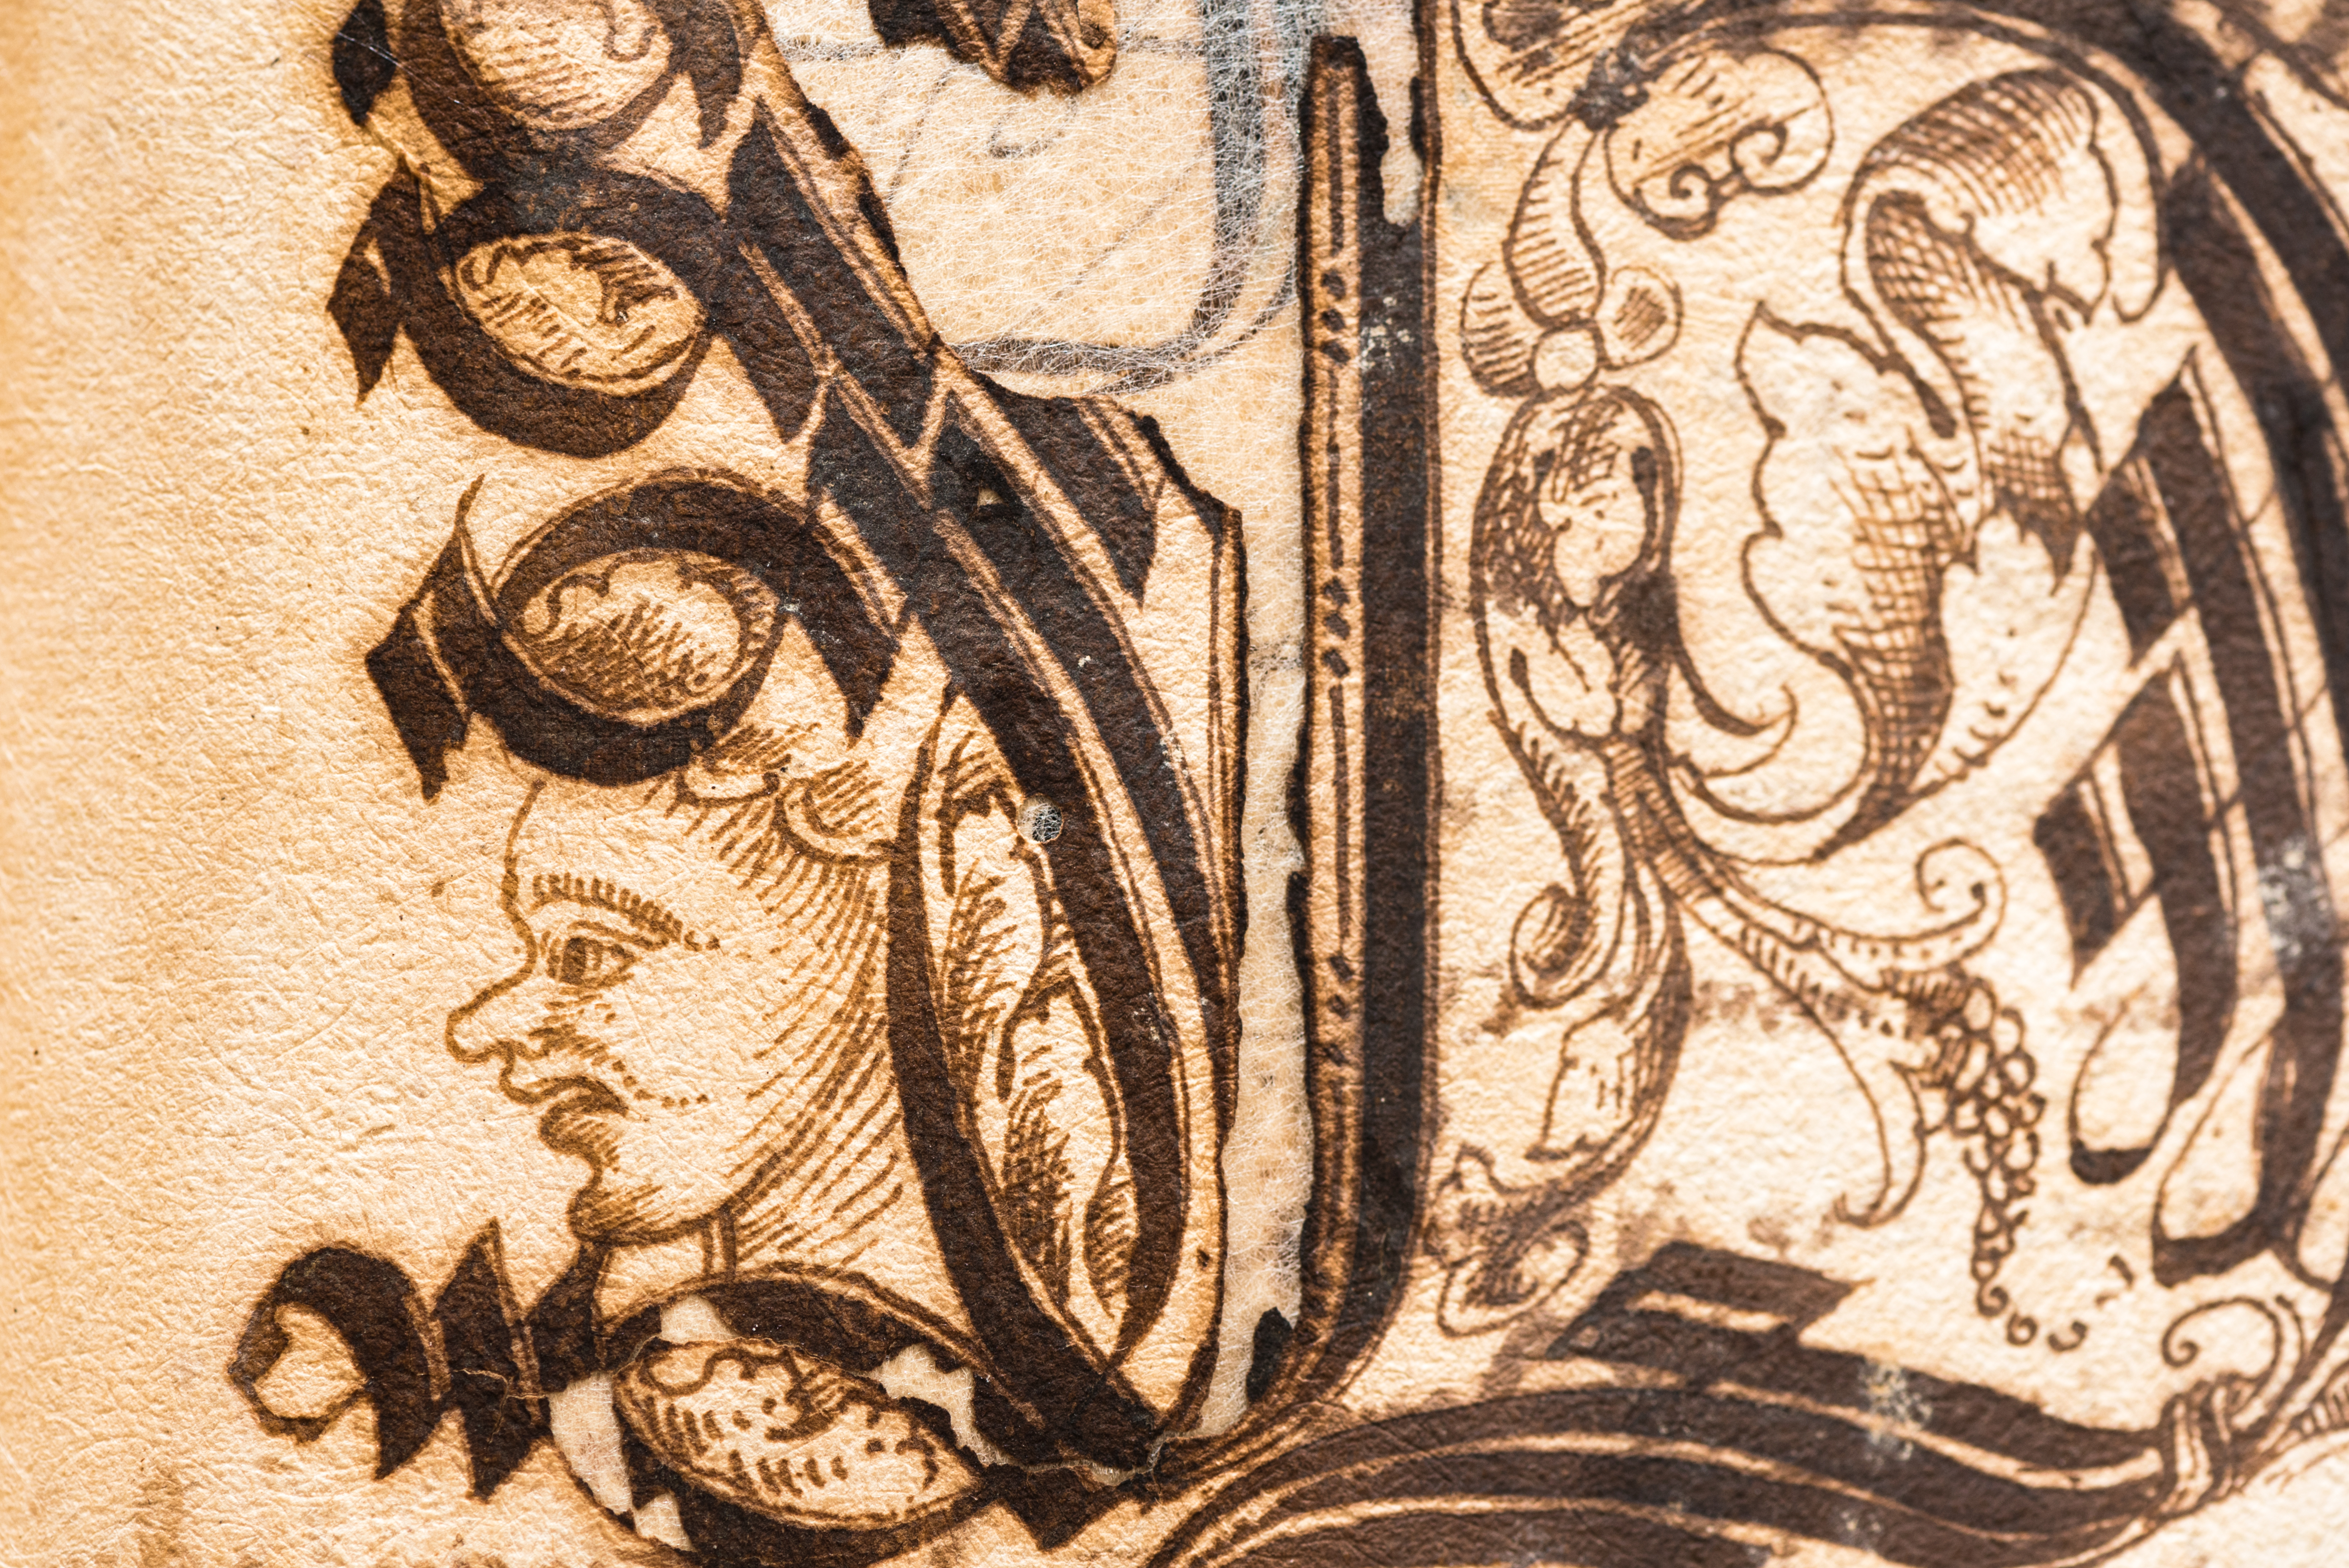
close up, drop cap, book, old, compois, art, font, history, pattern, visual arts